Tripura Board of Secondary Education

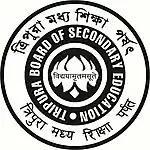

Tripura Board of Secondary Education (TBSE) is a board of school education in the state of Tripura, India. Currently Dr.Bhabatosh Saha is the president of TBSE.It is a state agency of the Government of Tripura which is responsible for the promotion and development of secondary education in the state. Most of the public schools of the state follow the TBSE system.